William Thomas Fry

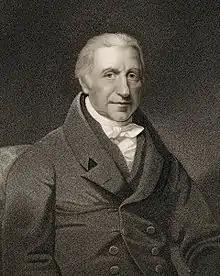
William Babington, by William Thomas Fry

Fry worked chiefly in stipple. He engraved four portraits for Fisher, Son, & Co.'s "National Portrait Gallery":